History of the Ukrainian minority in Poland

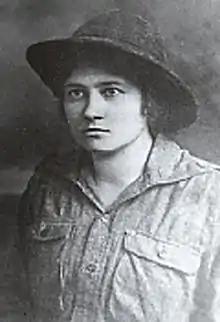
Olha Basarab, Ukrainian political activist, member of the executive of the Lviv branch of the Union of Ukrainian Women and Ukrainian Military Organization. Arrested after materials indicating cooperation with Germany's intelligence were found at her home, she died in prison in 1924. Different accounts of her death exist, from suicide to accusations of torture and murder

From the beginning and until the decision at Versailles to give eastern Galicia to Poland in 1923, the Galician Ukrainians considered Polish rule over lands primarily inhabited by them to be illegitimate, and they boycotted the Polish census of 1921 and the Polish elections of 1922. German-Jewish writer Alfred Döblin, travelling in eastern Galicia in 1924, expressed more sympathy for the Ukrainians under Polish rule than towards the Poles who dominated them. He described the Ukrainians' "terrible , blind, numb" hatred for the Poles. All Ukrainian political parties and organizations considered Polish rule over territories inhabited primarily by ethnic Ukrainians to be illegitimate. The largest Ukrainian political party in Poland, which dominated political life for the Ukrainian minority in that country, was the Ukrainian National Democratic Alliance (UNDO). UNDO supported constitutional democracy and focused on building up Ukrainian institutions, promoting Ukrainian education, and fostering Ukrainian self-reliance organizations that could operate independently from the Polish authorities in order to prepare Ukrainians for independence.